List of generals of the British Empire who died during the First World War

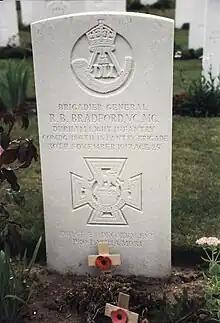
Gravestone of Brigadier-General Roland Bradford, killed 30 November 1917

General officer ranks in the armies of the British Empire of the First World War were, in descending order of seniority: field marshal, general, lieutenant-general, major-general, and brigadier-general. Field marshal was usually an honorary appointment, with the most senior active duty officers being generals. Generals typically commanded field armies, lieutenant-generals corps, major-generals divisions, and brigadier-generals brigades. At the start of the war the British Army contained 9 field marshals, 19 generals, 28 lieutenant-generals, 114 major-generals, and 180 brigadier-generals. At the end of the war in 1918, the expansion of the army had seen this rise to 8 field marshals, 29 generals, 47 lieutenant-generals, 219 major-generals, and 600 brigadier-generals.